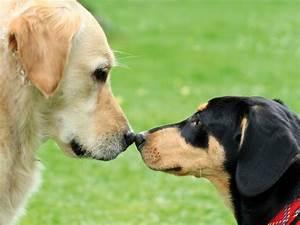
dog